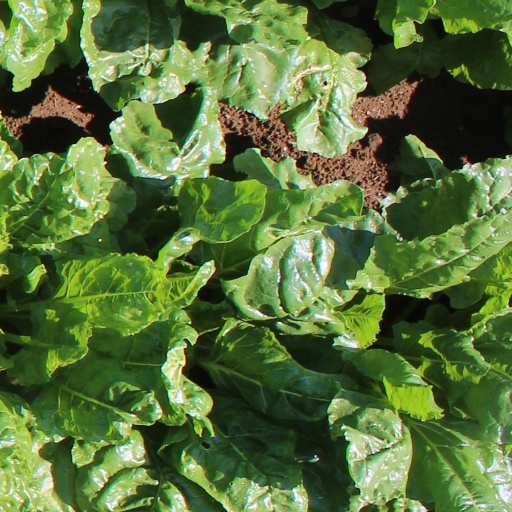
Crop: sugar beet